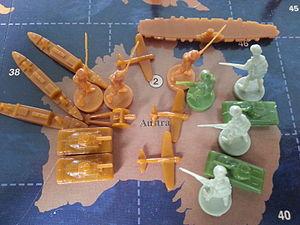
Invasion de l'Australie par les Japonais au jeu Axis&amp
Axis and Allies est un jeu de stratégie, édité par MB, mettant en scène une simulation de la Seconde Guerre mondiale au printemps 1940.